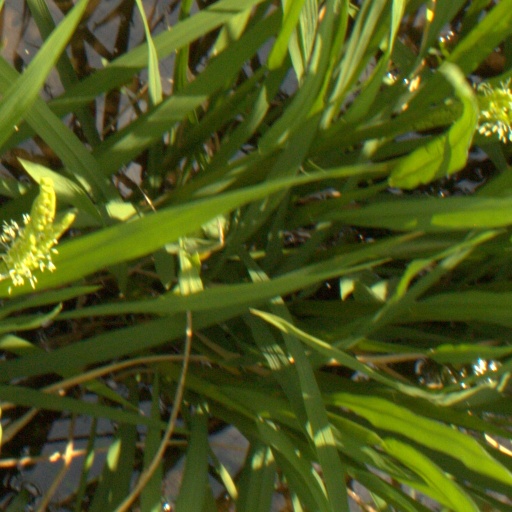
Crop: rice